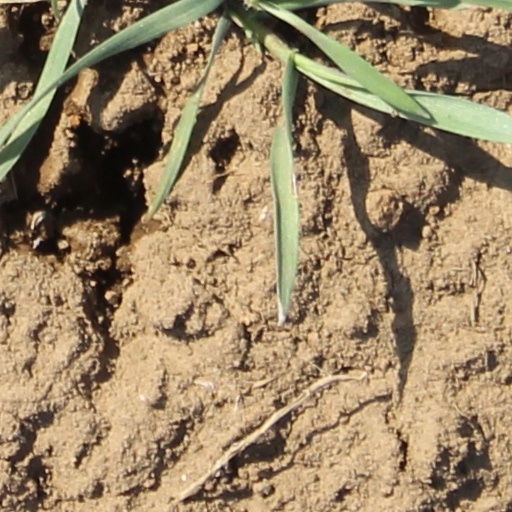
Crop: wheat